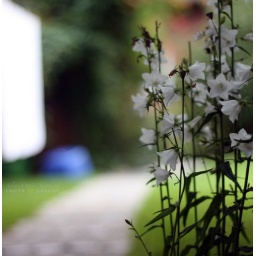
don't be walking around the house doing laundry or mopping the floors. Richard Stark